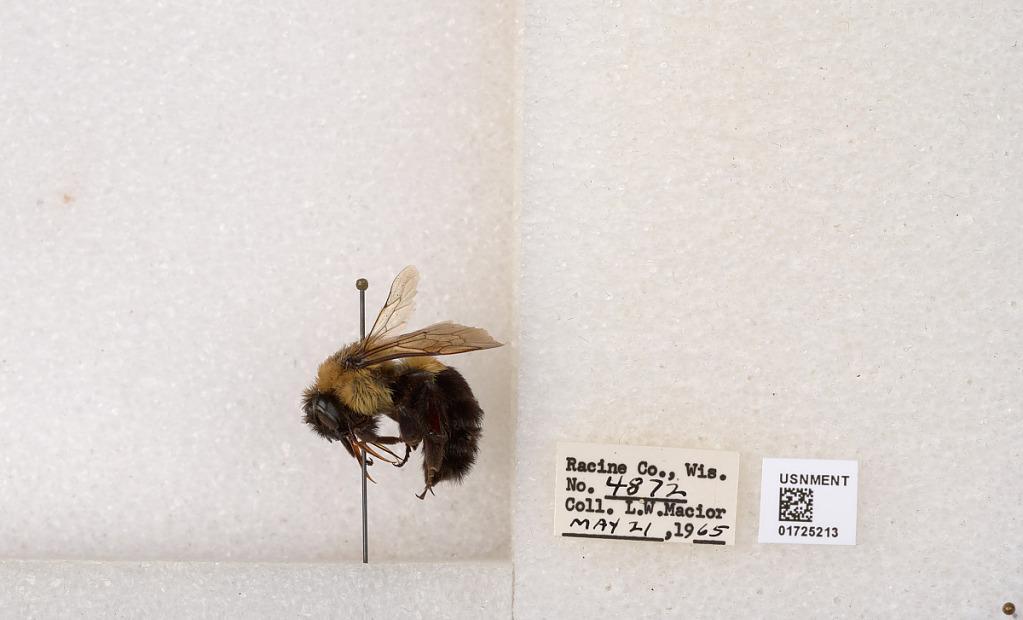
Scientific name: Bombus impatiens Cresson
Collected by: L. Macior
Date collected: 1965-5-21
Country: United States
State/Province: Wisconsin
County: Racine
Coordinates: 42.7299, -87.8123